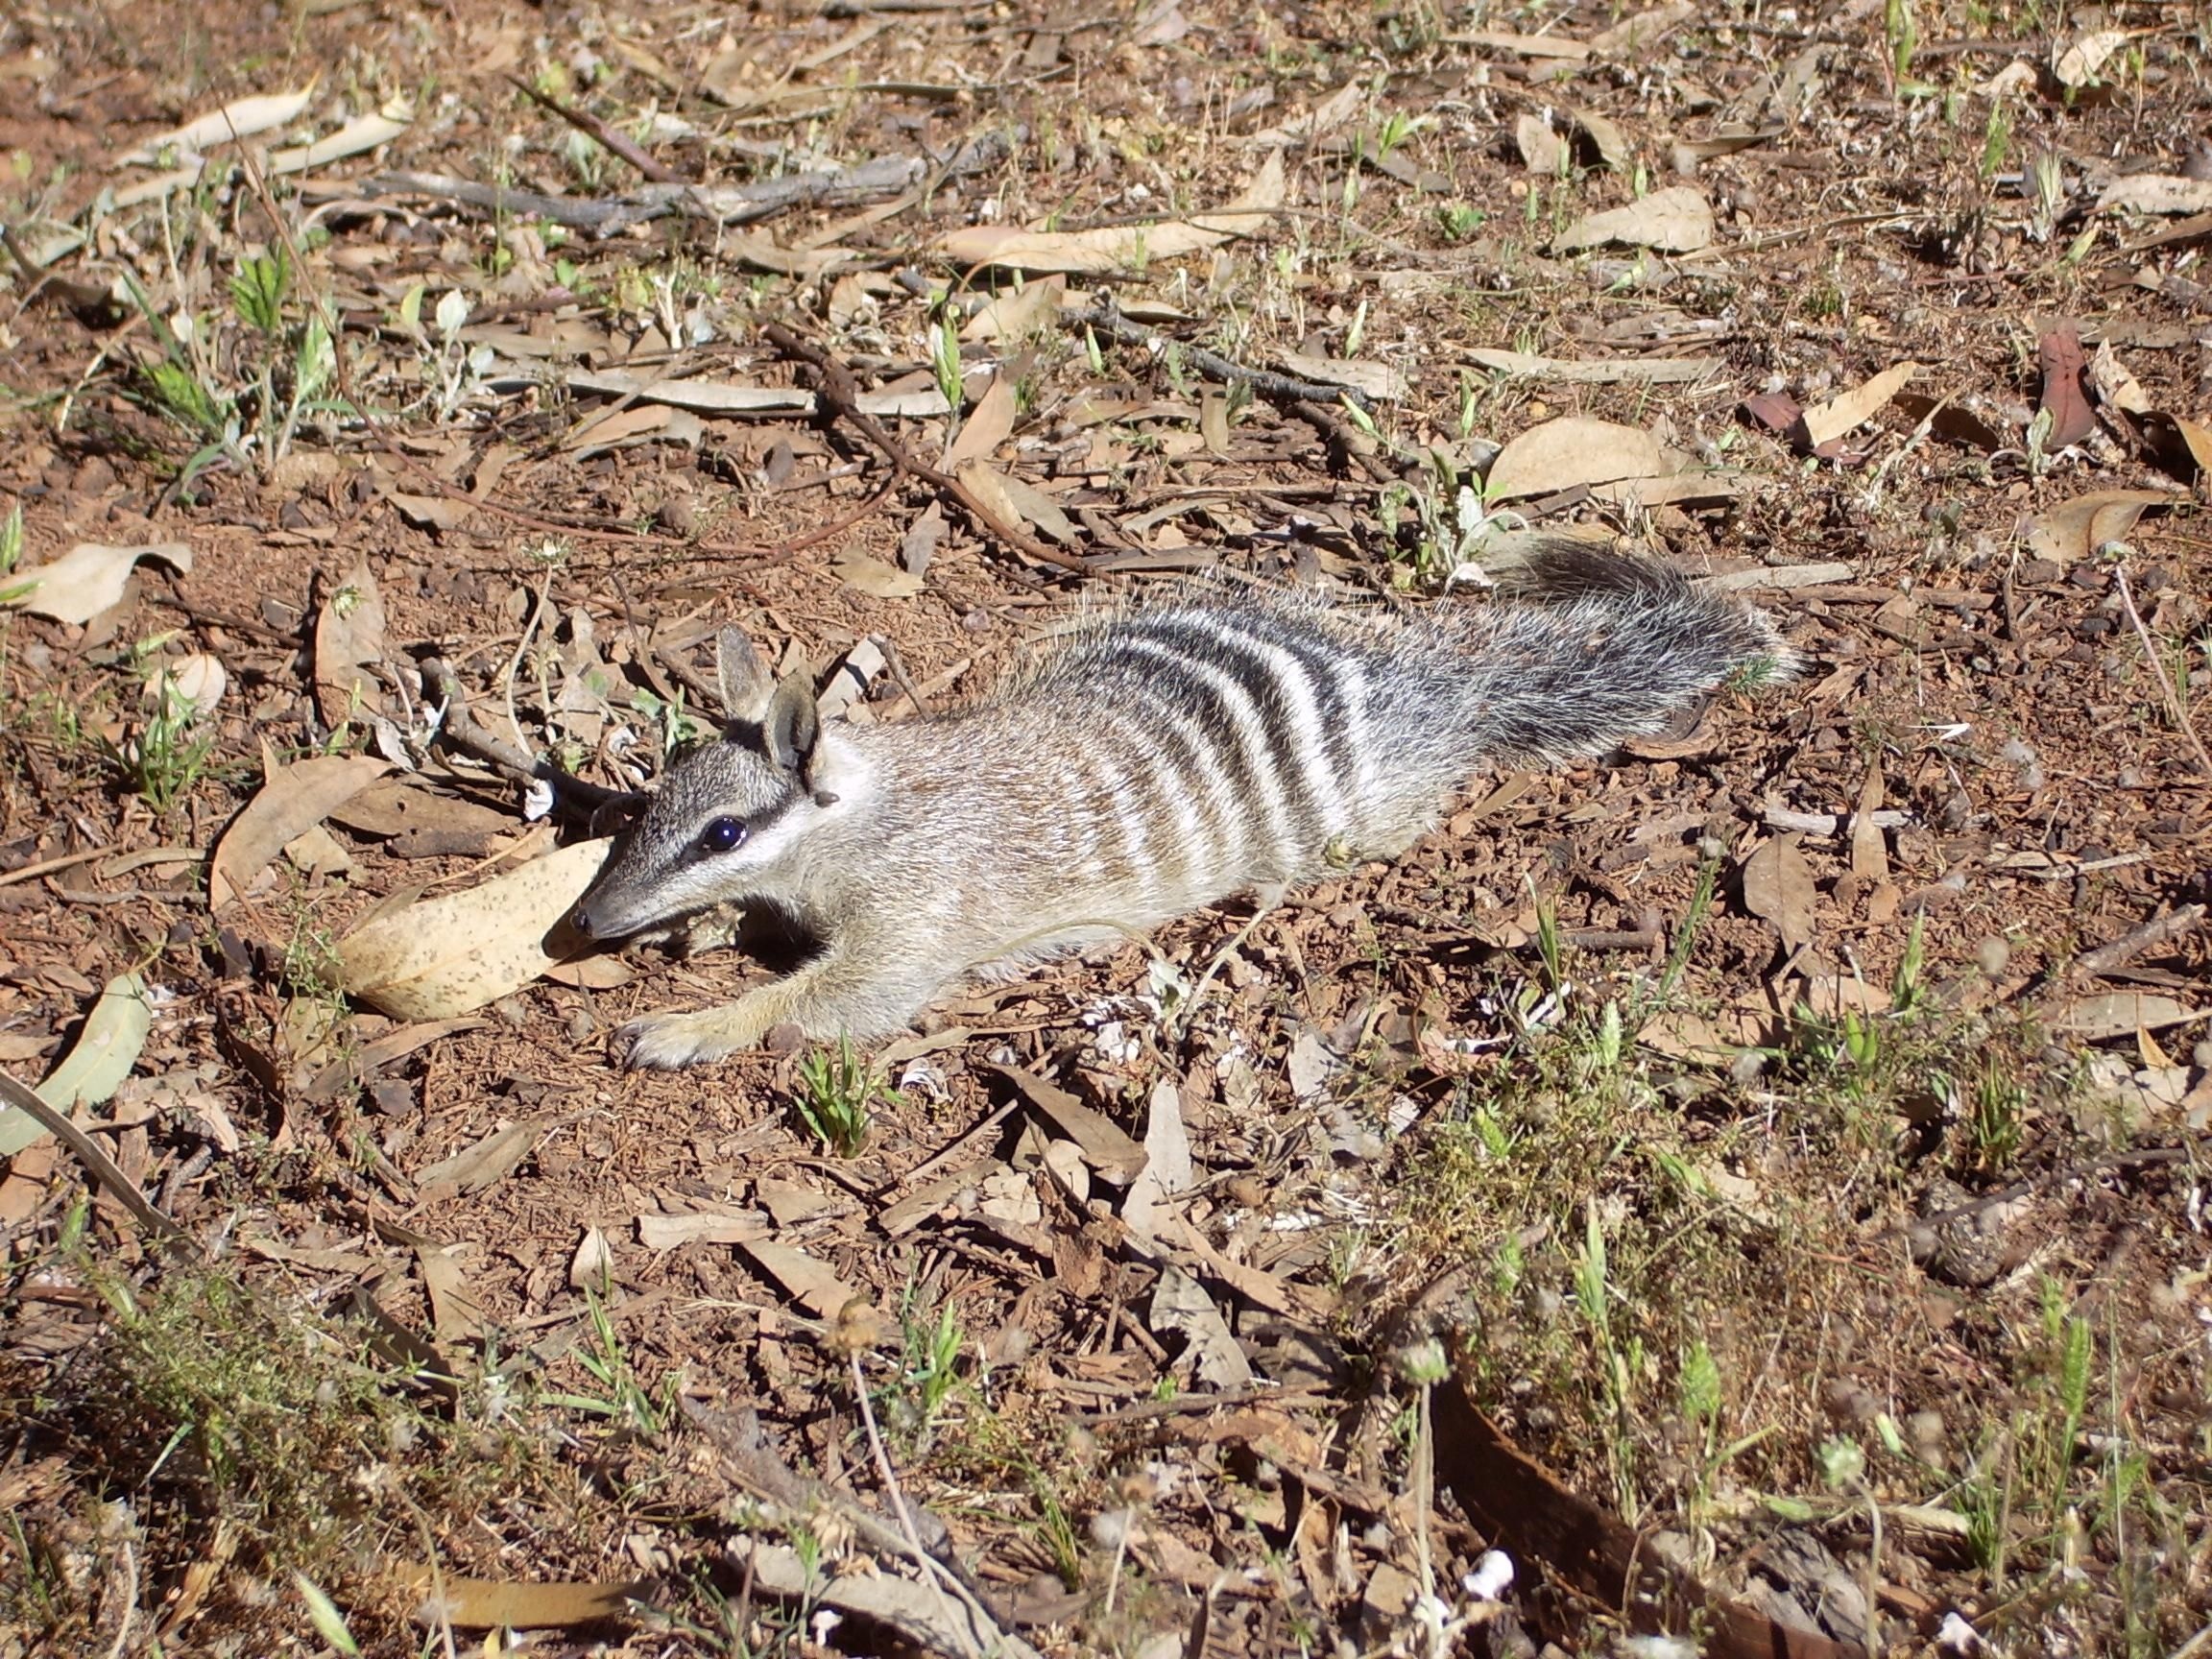
wildlife, wild, mammal, fauna, animals, vertebrate, banded, anteater, numbat, fasciatus, myrmecobius